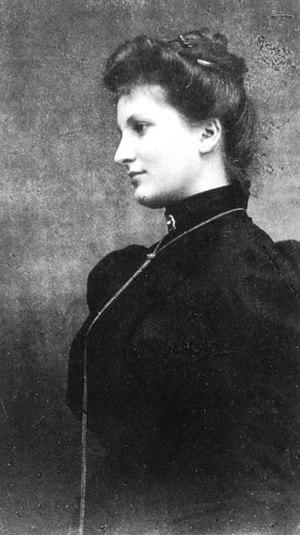
Alma est un prénom mixte bien qu'aujourd'hui majoritairement féminin dont les origines sont multiples. Qualificatif de divinités de la mythologie romaine où il renvoie à la notion de déesse mère et employé dans la religion chrétienne pour invoquer Marie la mère de Jésus, le prénom est aussi présent avec diverses graphies dans les cultures hébraïque et arabes où il signifie respectivement « la jeune fille » et « la savante ». À la fin du XIXᵉ siècle, le prénom a connu un regain de popularité à la suite de la bataille de l'Alma qui se déroule sur les bords du fleuve éponyme aujourd'hui en territoire ukrainien, alma signifiant pomme en tatar de Crimée. Alma fut aussi le prénom d'une sainte martyre du Pays de Galles au VIᵉ siècle.
8 février : Étienne Marcel, opéra de Camille Saint-Saëns, créé à Lyon.
Alma Maria Mahler, née Schindler à Vienne le 31 août 1879 et morte à New York le 11 décembre 1964, est une artiste peintre et musicienne qui a composé des lieder.